Scythian Suite

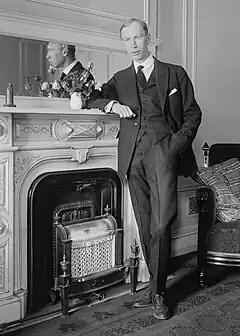
Sergei Prokofiev in 1918

The Scythian Suite, Op. 20 is an orchestral suite by Sergei Prokofiev written in 1915.